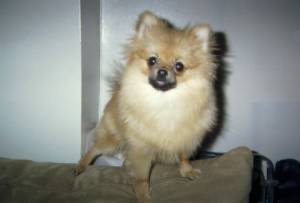
Animal: dog
Breed: pomeranian